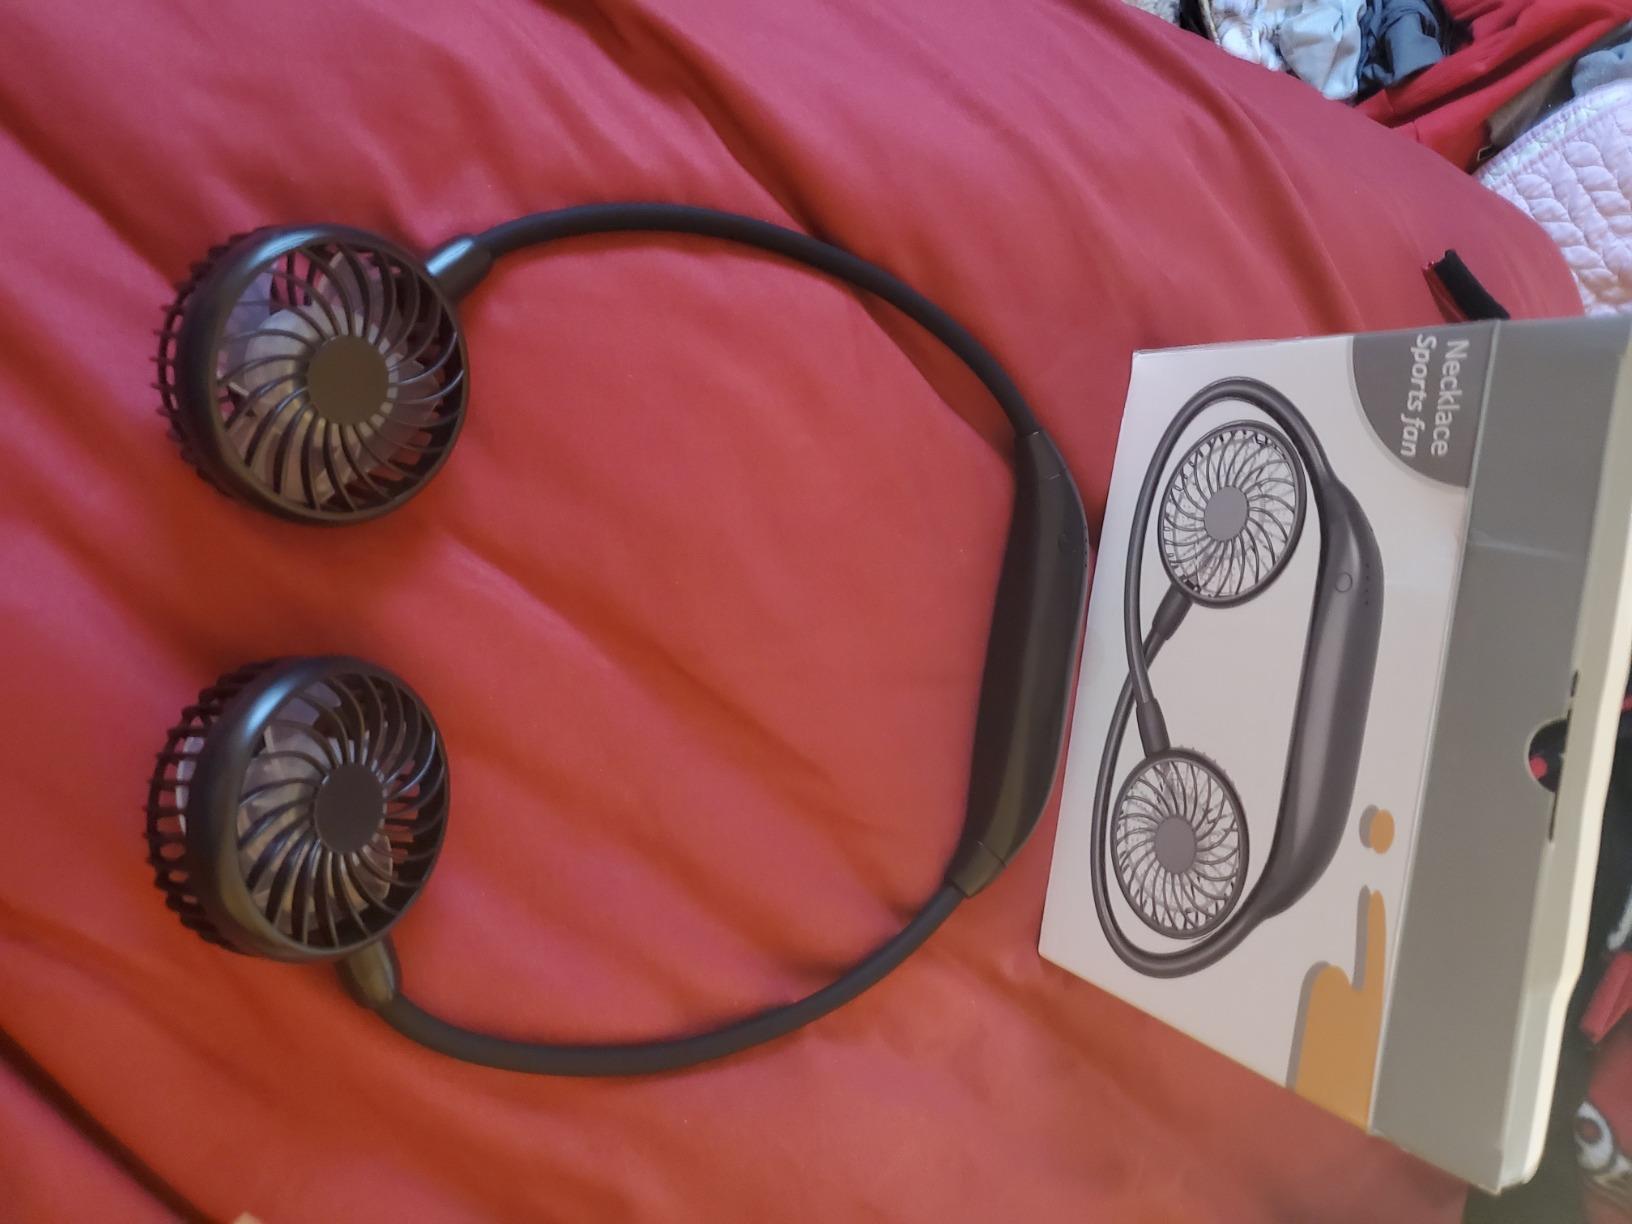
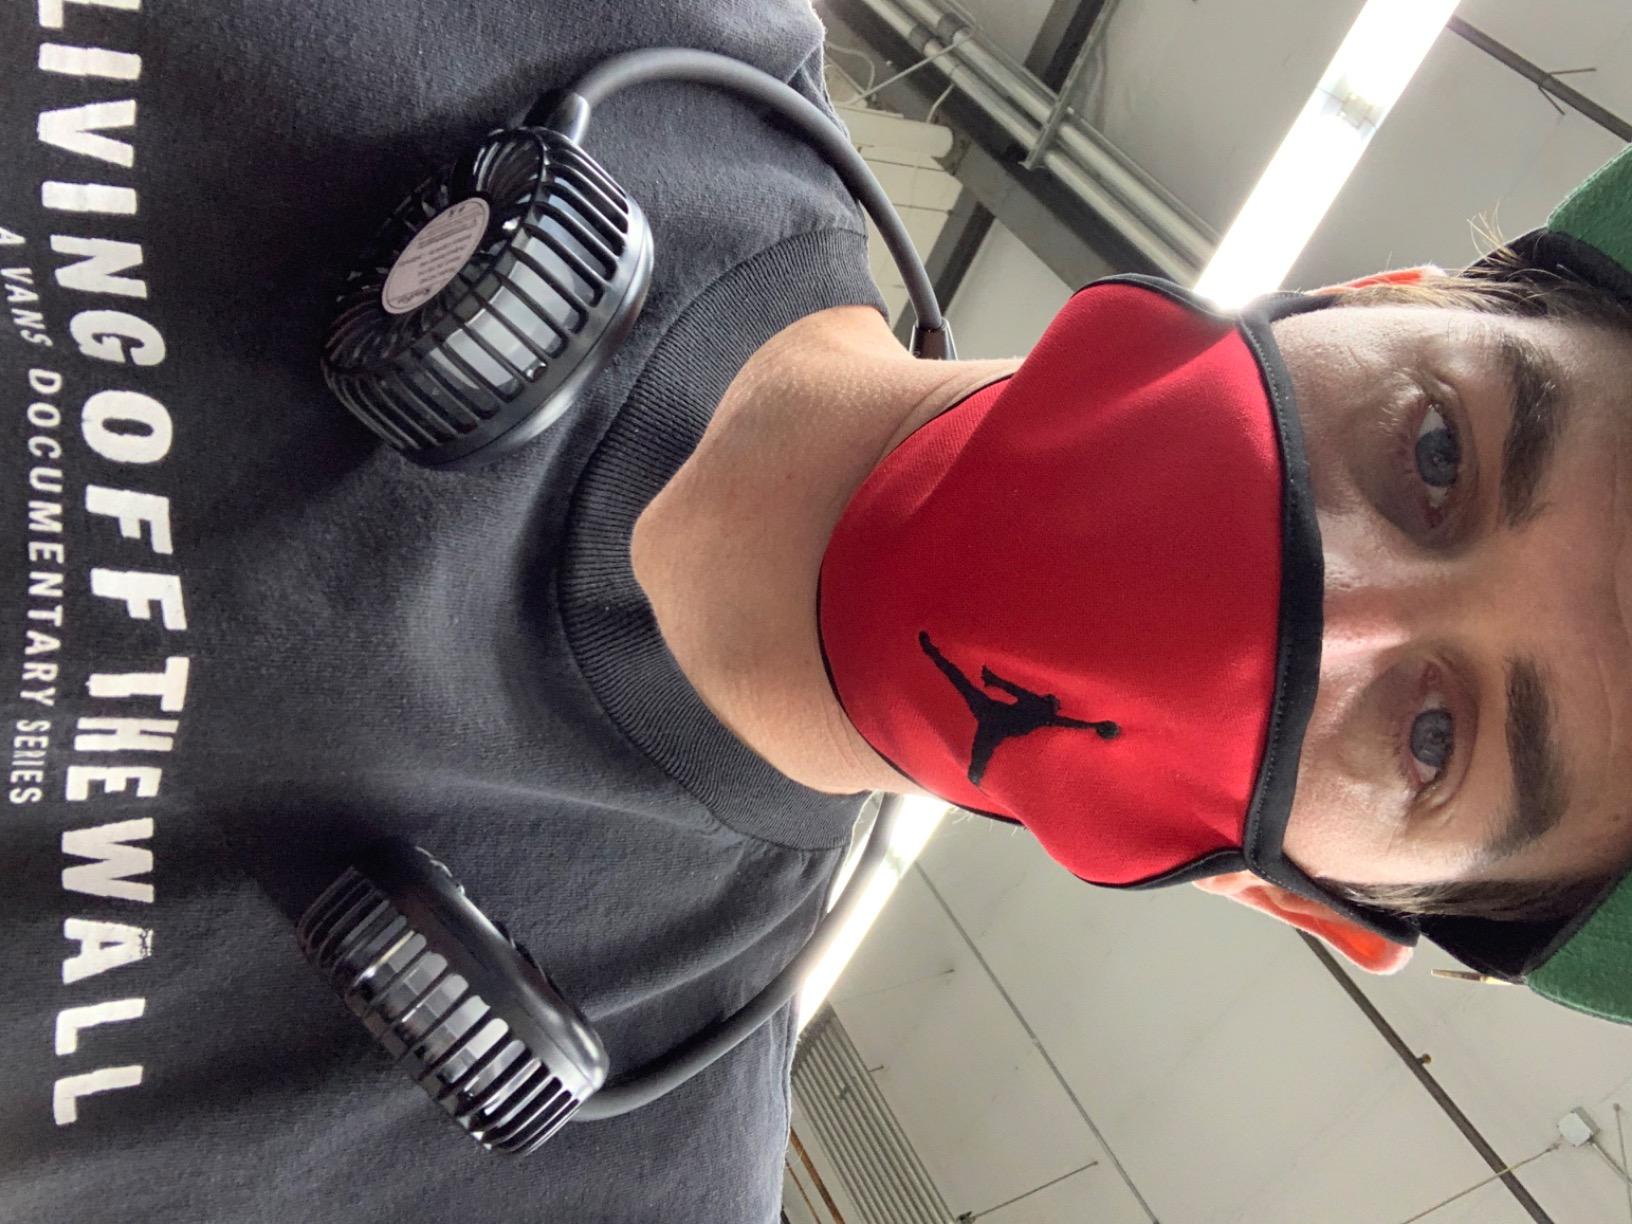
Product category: fan
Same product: yes